Capital punishment in Russia

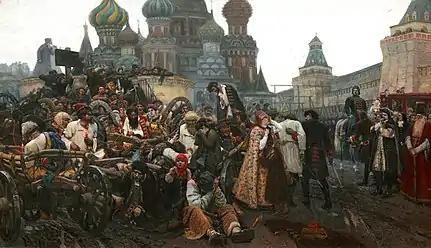
"The Morning of the Streltsy Execution" by Vasily Ivanovich Surikov

Elizabeth did not share her father Peter's views on the death penalty, and officially suspended it in 1745, effectively enacting a moratorium. This lasted for 11 years, after which the death penalty was permitted again, after considerable opposition to the moratorium from both the nobility and, in part, from the Empress herself.